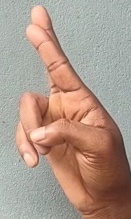
ASL sign: R